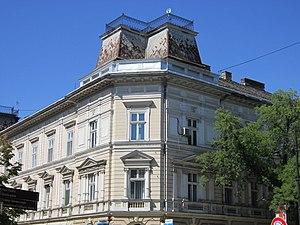
Cet article recense les monuments culturels du district de Bačka septentrionale en Serbie, dans la province autonome de Voïvodine.
Les monuments culturels protégés constituent une catégorie de monuments de Serbie inscrits sur une liste de monuments bénéficiant de la protection de l'État. Il s'agit d'une troisième catégorie de monuments protégés classés, par leur importance, après les monuments culturels d'importance exceptionnelle et les monuments culturels de grande importance.
Le palais Prokeš à Subotica est situé à Subotica, dans la province de Voïvodine et dans le district de Bačka septentrionale, en Serbie. Il est inscrit sur la liste des monuments culturels protégés de la République de Serbie.